Justin Dowling

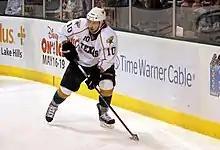
Dowling with the Texas Stars in 2013

Dowling started the 2012–13 season in the ECHL with the Idaho Steelheads, but midway through the season, the AHL's Texas Stars signed Dowling to a standard AHL contract.